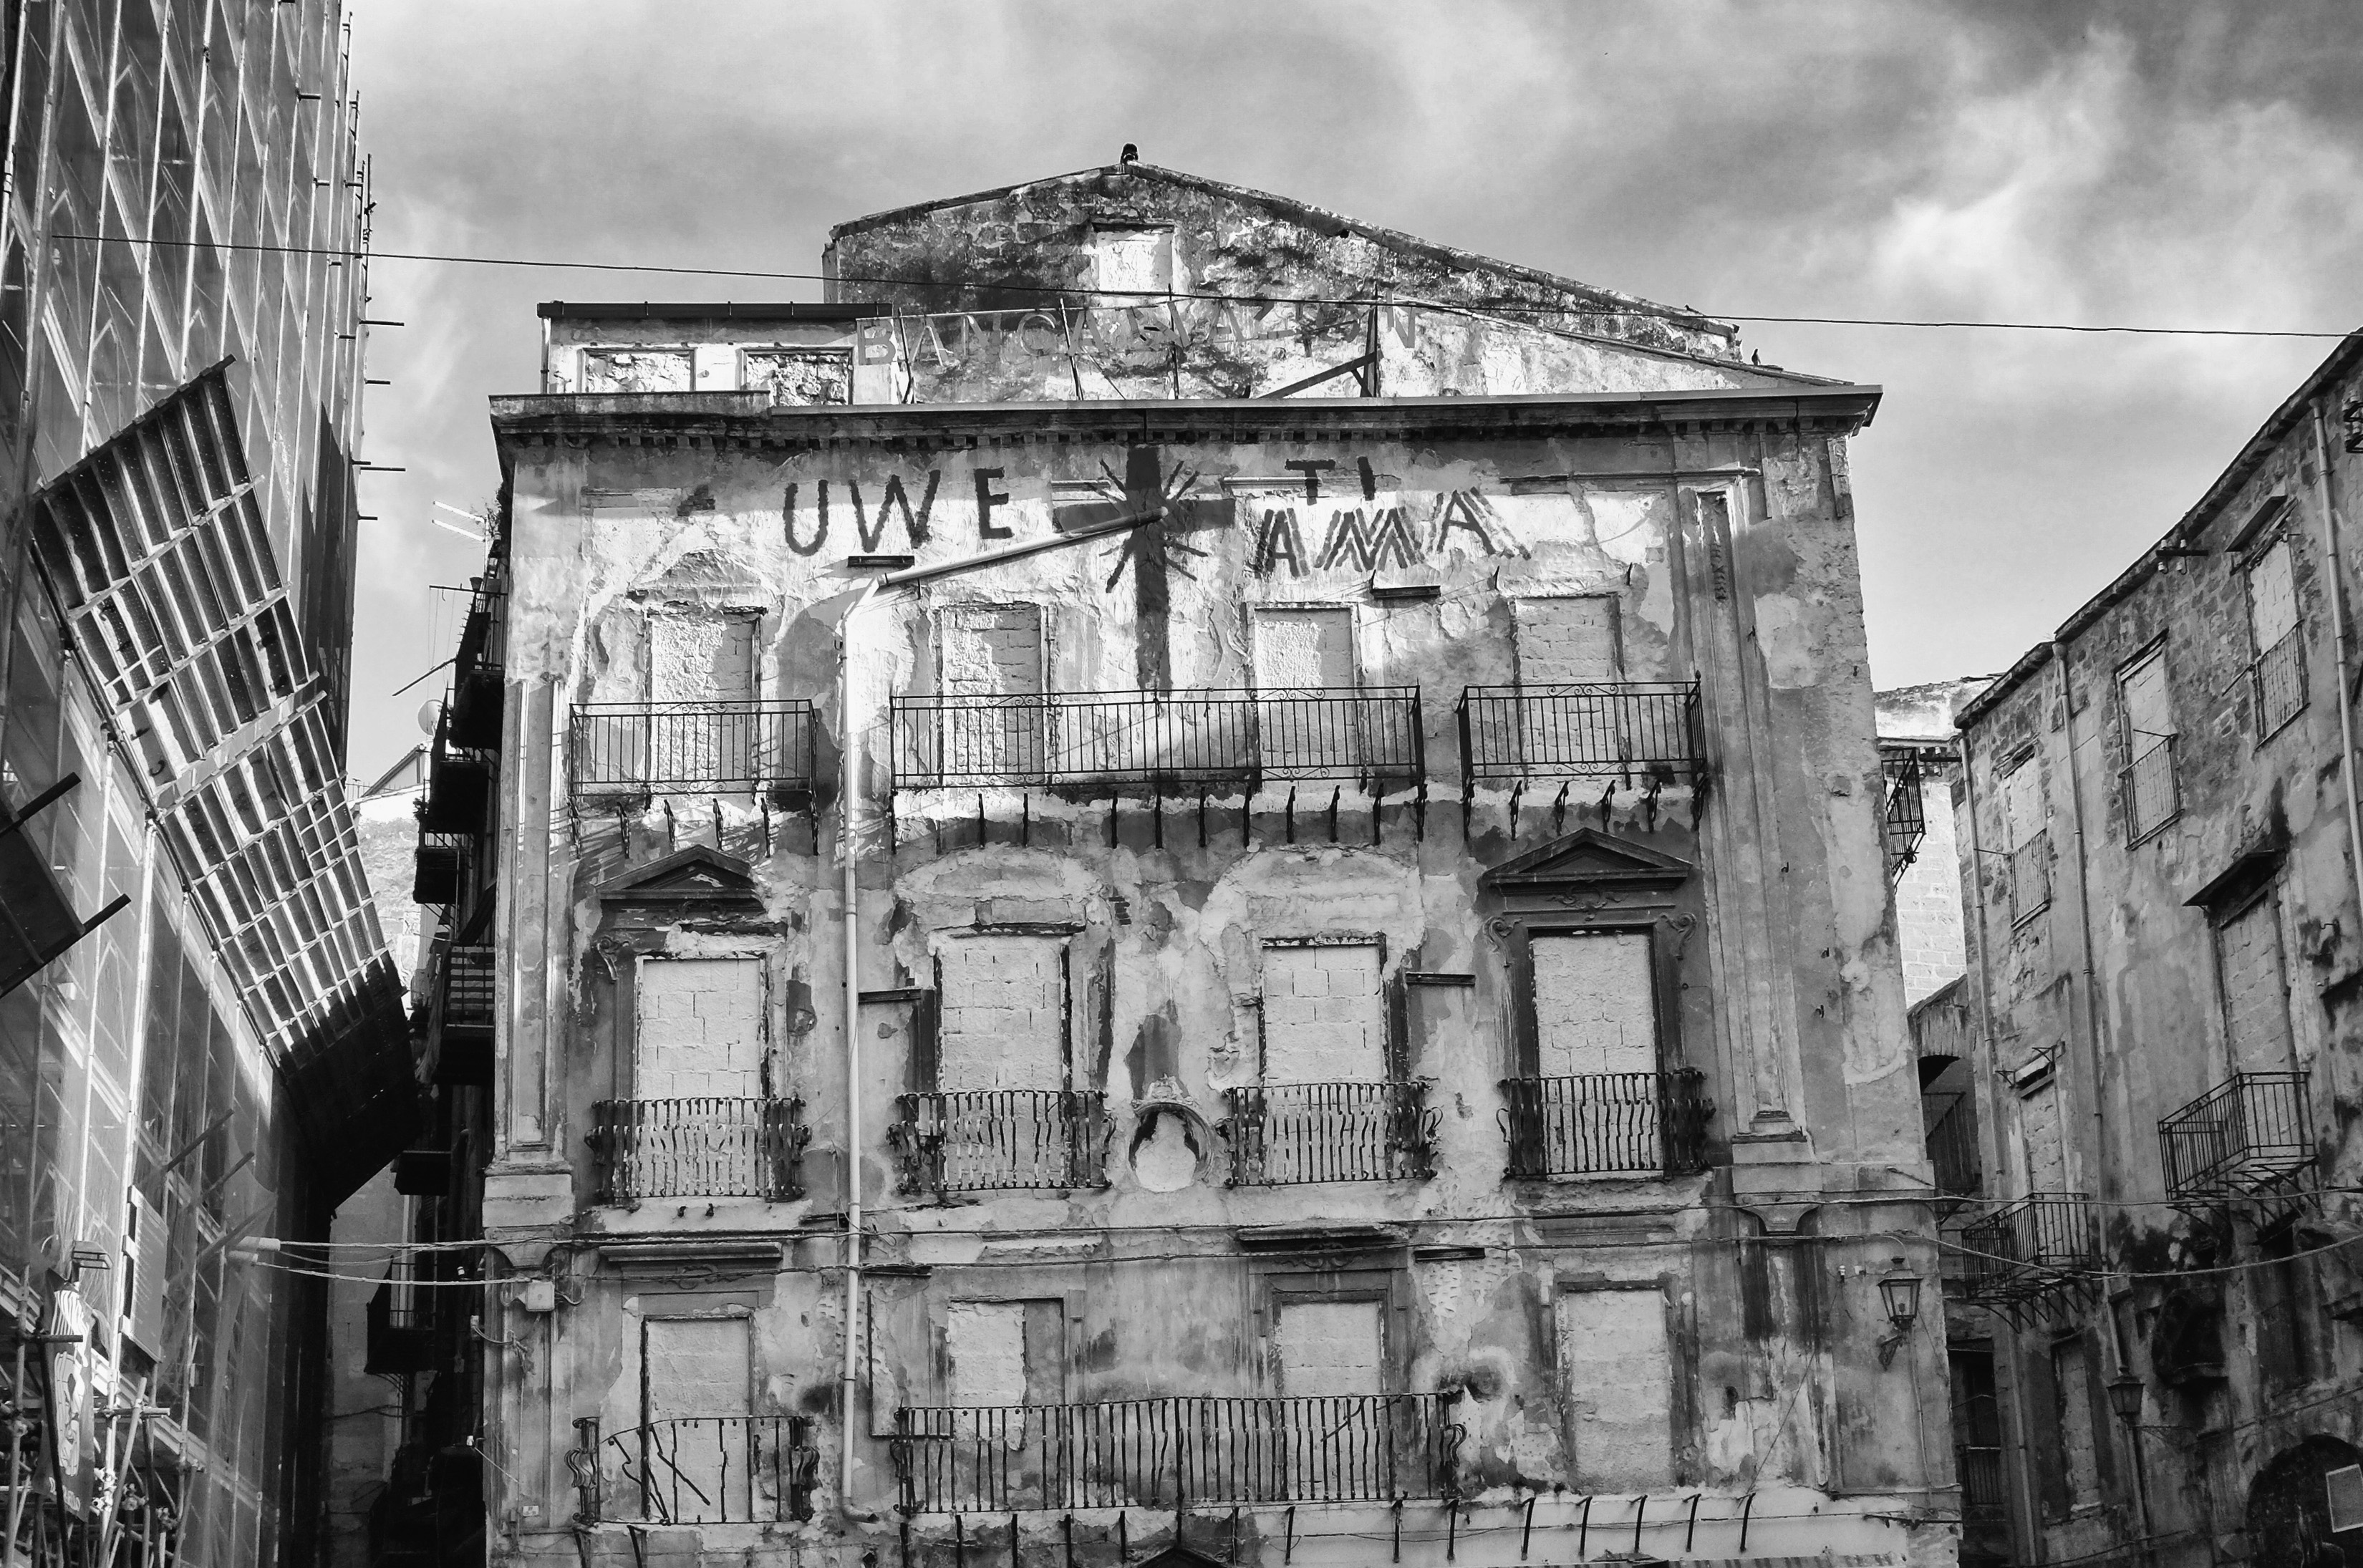
black and white, architecture, road, street, photography, house, town, cityscape, italy, facade, cathedral, monochrome, photograph, history, fuji, metropolis, sicily, palermo, fujix, fujixe1, e1, uwetiama, urban area, monochrome photography, ancient history